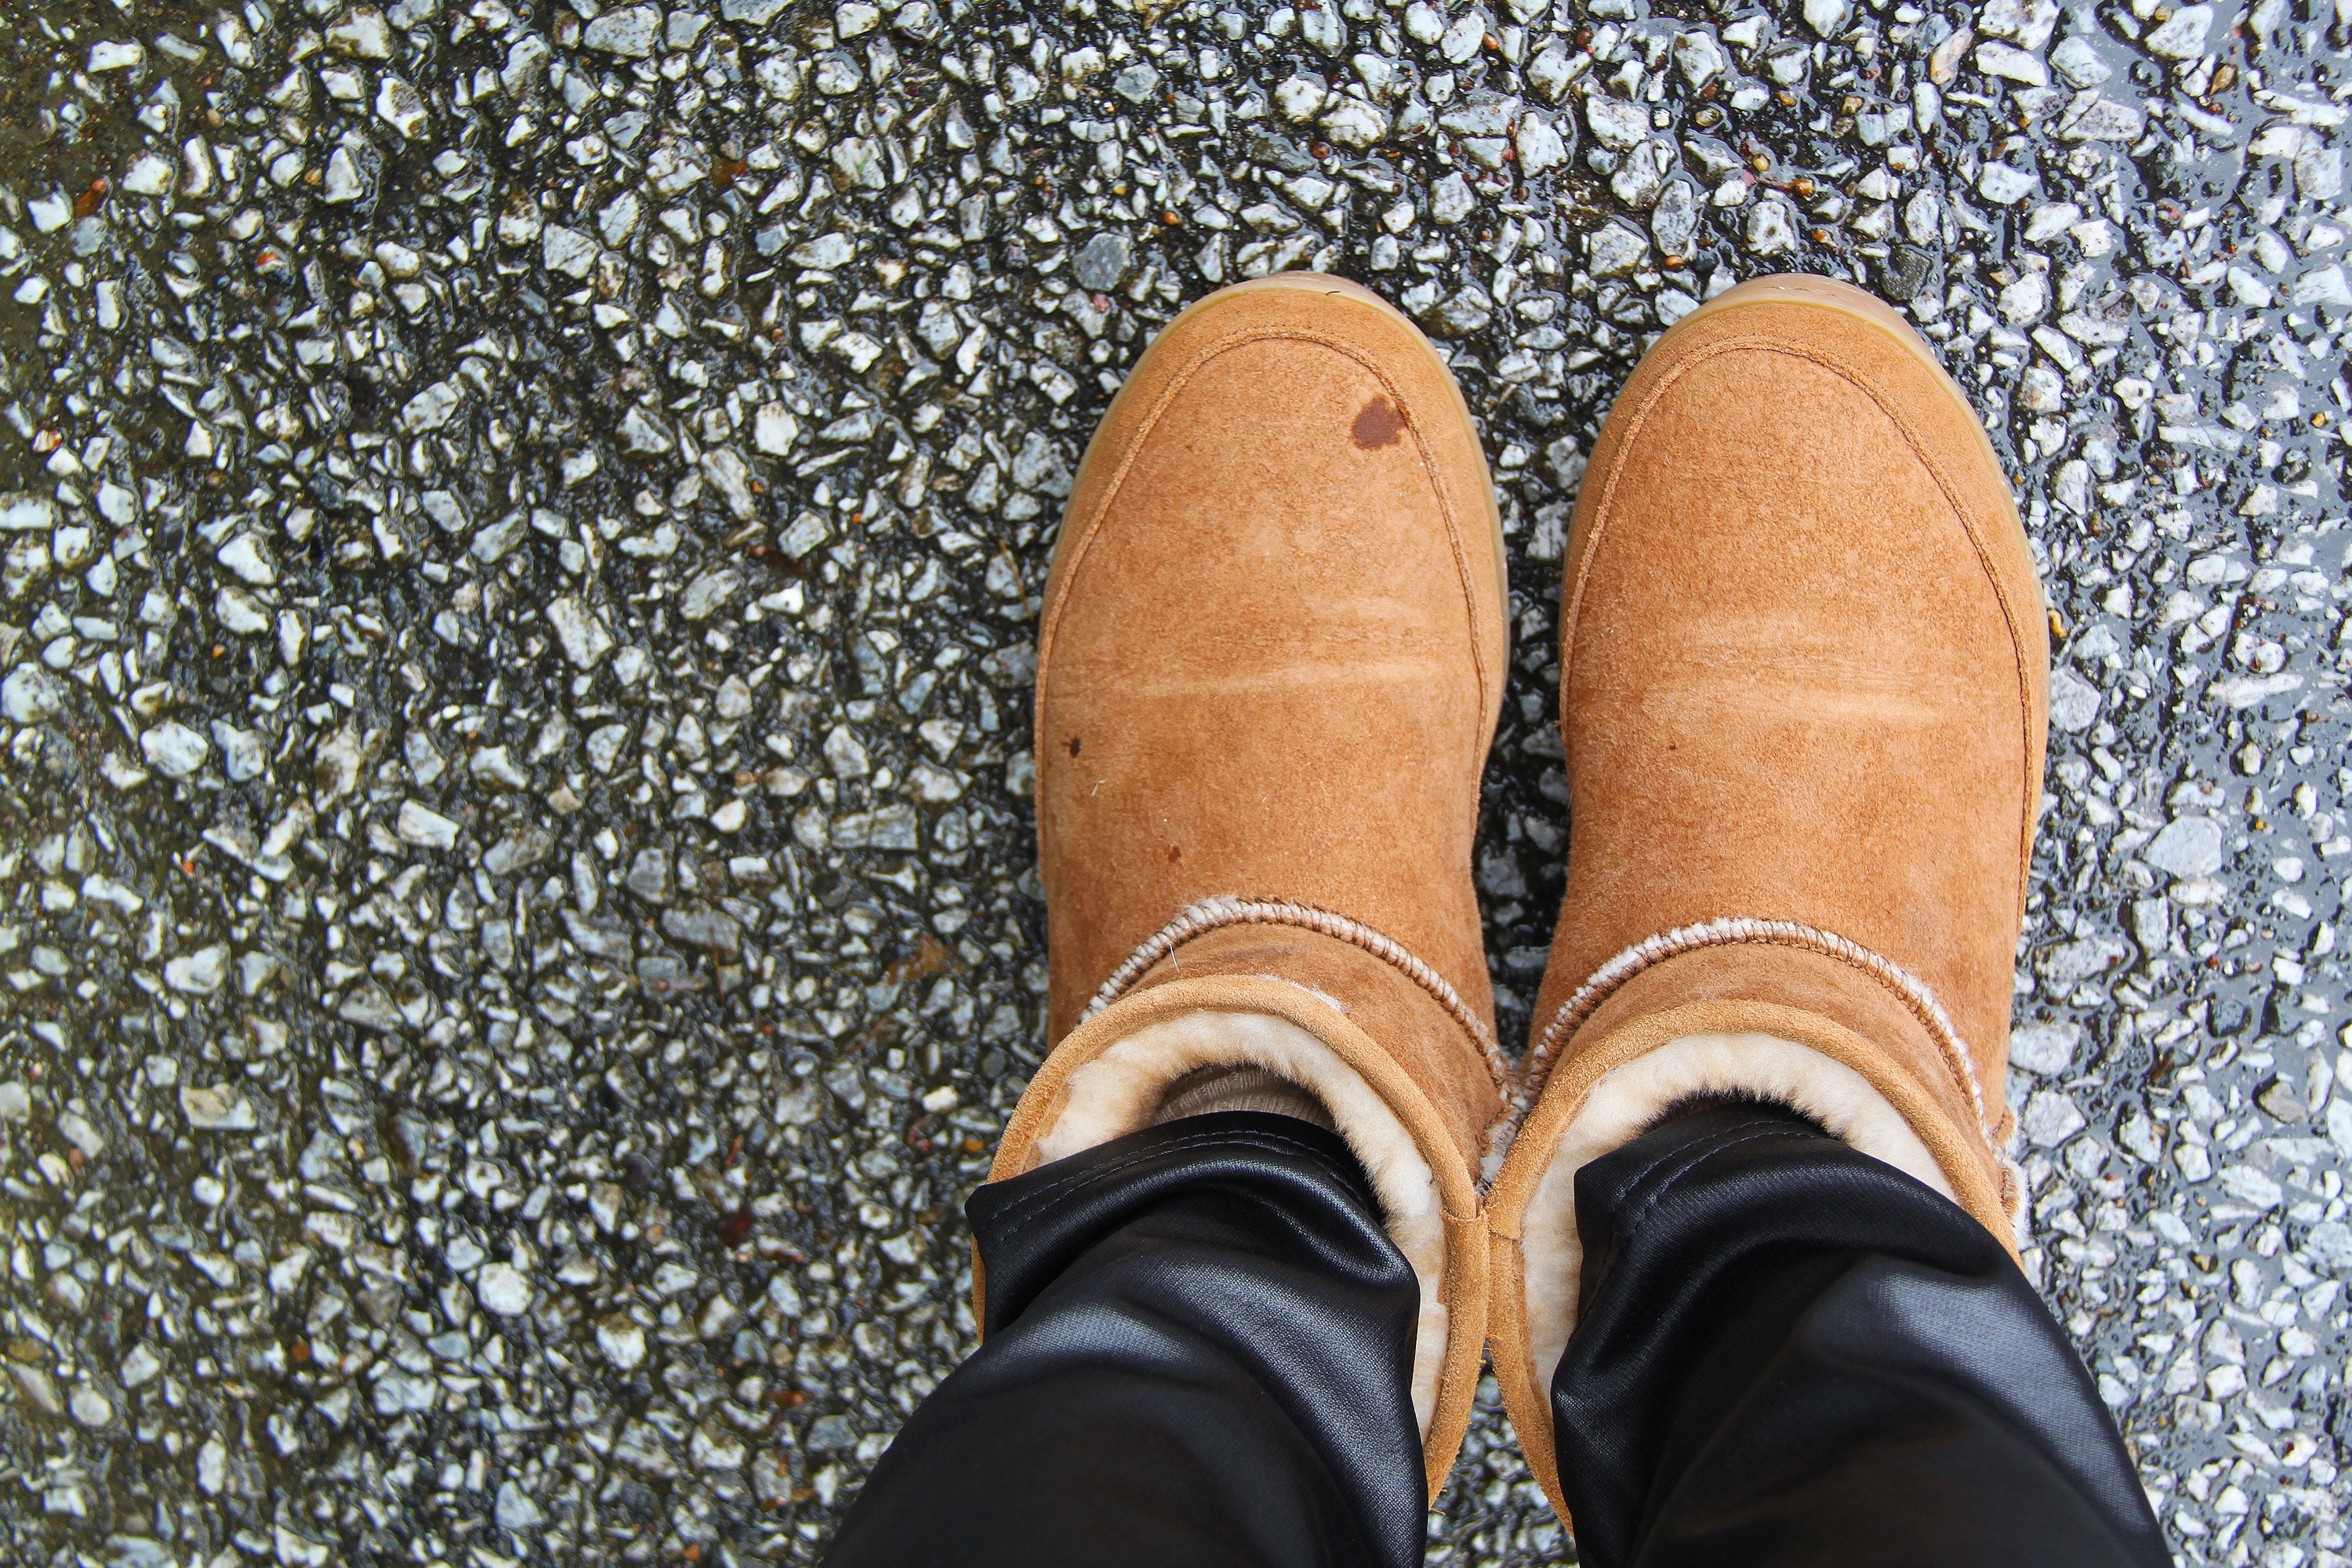
shoe, cold, winter, city, travel, leg, spring, brown, tourism, japan, concrete, close up, human body, boots, footwear, kyoto, day, tofukuji temple